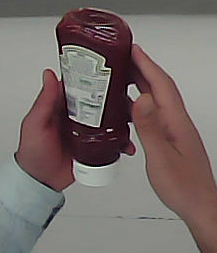
Product: heinz_ketchup